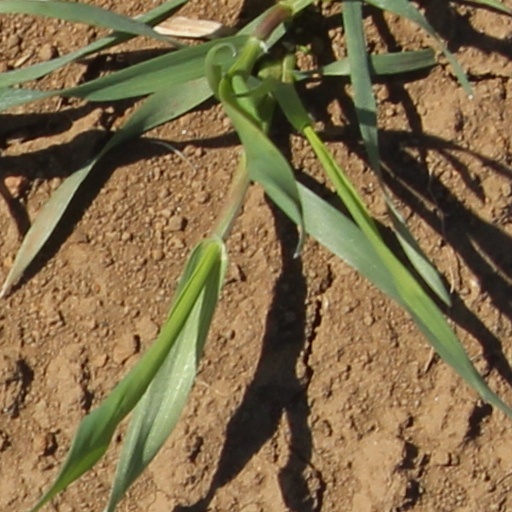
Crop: wheat